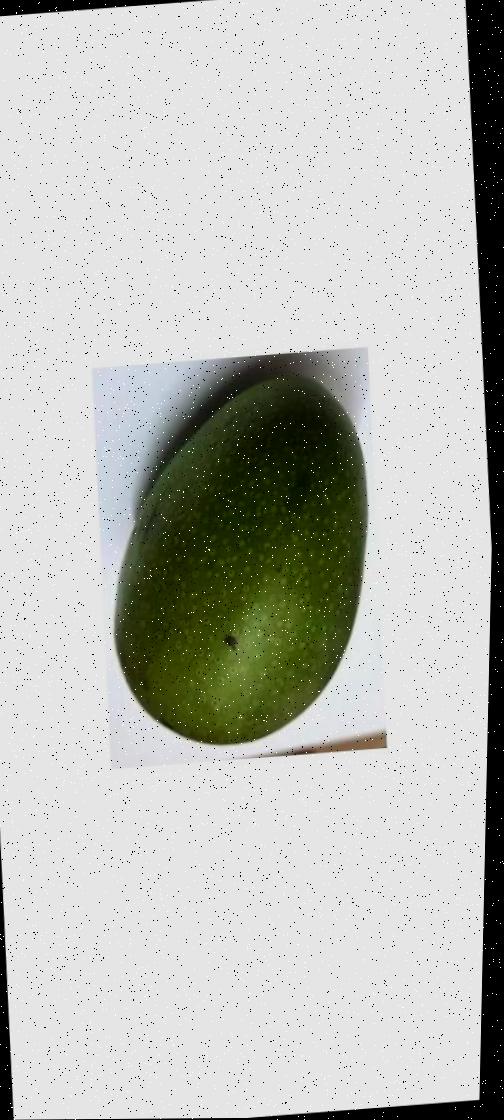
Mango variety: Ashshina Zhinuk